Bathroom bill

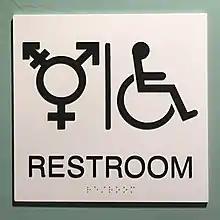
Gender neutral and handicap-accessible restroom sign in California

Each of the states in the U.S. is a sovereign entity with the ability to make its own laws, which are secondary to federal law under the doctrine of federalism as carved out in the Constitution. To pass federal (national) laws, the government has to justify that the topic affects some national interest as defined in that document. For example, the law may apply only to federal property. Alternatively, a law may apply to state property, but it might be argued to affect a federal interest. Moreover, each state may delegate powers to its local governments. Thus, there are federal, state and local laws that govern toilets and other intimate spaces. Additionally, federal or state agencies may be authorized to issue regulations to further clarify laws, but they are only valid if they are consistent with the overarching legislation under which they were issued. Building laws in some states require physical separation of toilets by sex, which can limit the implementation of unisex facilities. Unisex toilets have been increasingly put into operation in universities and large cities, although most of these institutions also offer the alternative of sex-separated spaces.